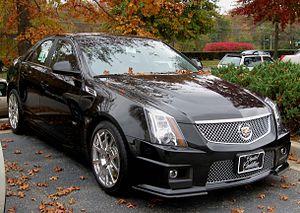
La Cadillac CTS-V est une version haute performance de la Cadillac CTS introduite en 2004.